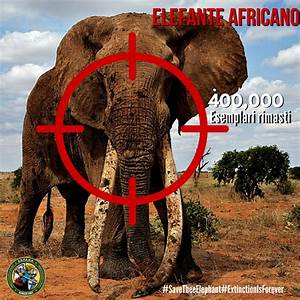
Label: elefante